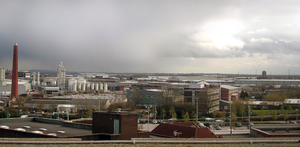
Trafford Park est un quartier de Trafford, dans le Grand Manchester, en Angleterre. Il fait face à Salford Quays, au sud du canal maritime de Manchester, et est situé à 5,5 km au sud-ouest du centre-ville de Manchester et 2,1 km au nord de Stretford. Jusqu'à la fin du XIXᵉ siècle, c'est là que se trouve la maison d'origine de la famille Trafford, qui est ensuite vendue à l'entrepreneur Ernest Terah Hooley en 1896. S'étalant sur une surface de 12 km², c'était le premier parc industriel du monde et reste la plus vaste en Europe.